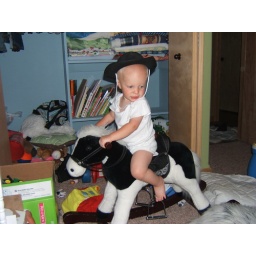
Lars with his hat on his horse, surrounded by boxes I had packed and he had so helpfully unpacked.